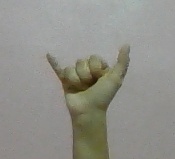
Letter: ya